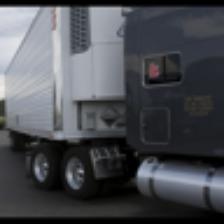
Label: NonHuman